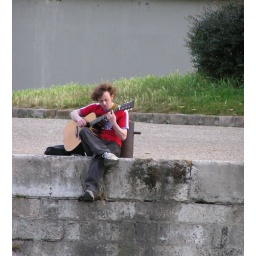
First evening in Paris...this guy was playing his guitar at the banks of the river Seine...